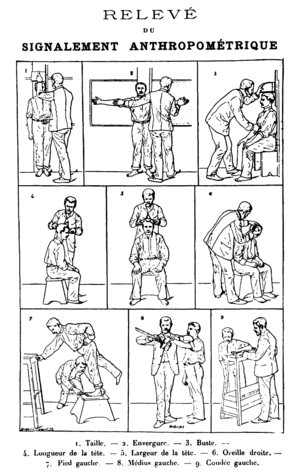
Le bertillonnage, appelé aussi système Bertillon ou anthropométrie judiciaire, est une technique criminalistique mise au point par le Français Alphonse Bertillon en 1879. La technique repose sur l'analyse biométrique accompagnée de photographies de face et de profil.